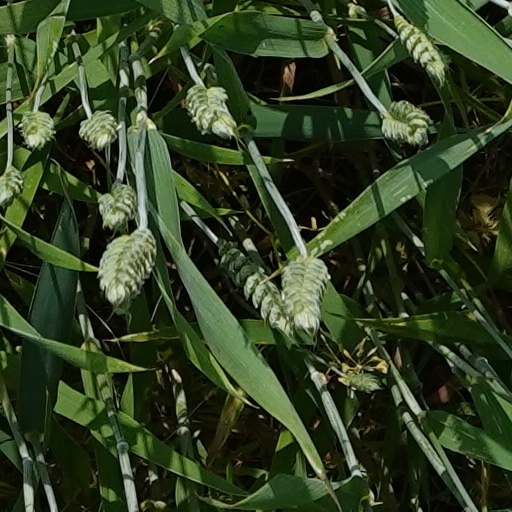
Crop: wheat